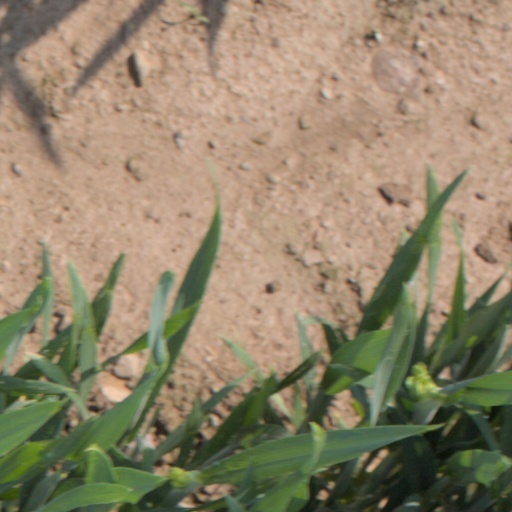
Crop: wheat